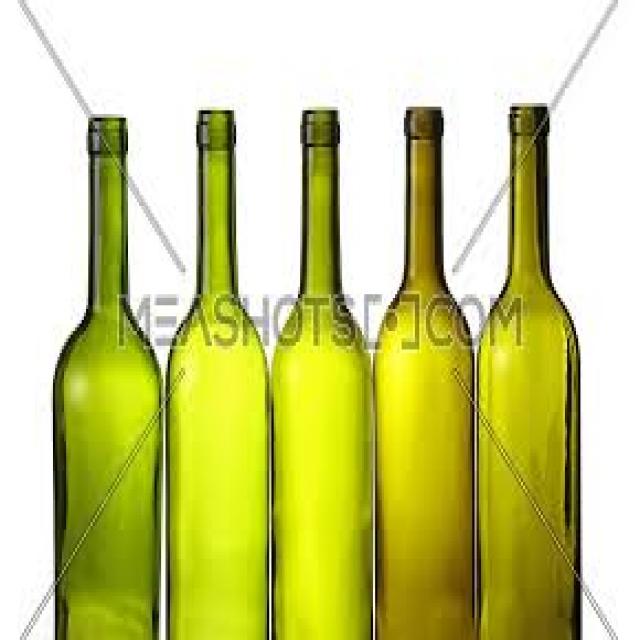
Label: Glass